Families of Asparagales

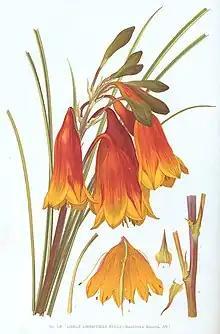
Blandfordiaceae: "Blandfordia grandiflora"

"Blandfordia" is the only genus in the family Blandfordiaceae, with four species distributed in eastern Australia. They are commonly called "Christmas Bells", because of the shape of their flowers and their flowering time, which coincides with Christmas in Australia. They are upright perennial herbs (to about 1.50 m), with distinctive leaves. The inflorescence is a raceme. Individual flowers have jointed pedicels and tepals forming a tubular shape. The seeds have conspicuous hairs.